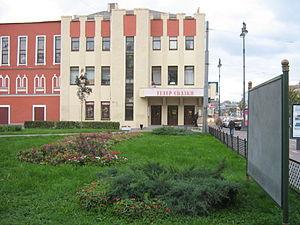
Saint-Pétersbourg. Moskovsky Avenue.